Target Australia

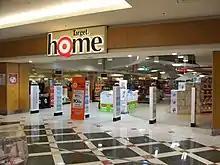
The largest Target store in Australia, located in Greensborough Plaza in October 2012. It was formerly a Target Home store.

Coles Myer merged the operations of Fosseys with Target in 1996, redesigning Fosseys stores to focus on family apparel retailing in rural Australia. It also introduced Fosseys branded merchandise with attributes of value, convenience and confidence.